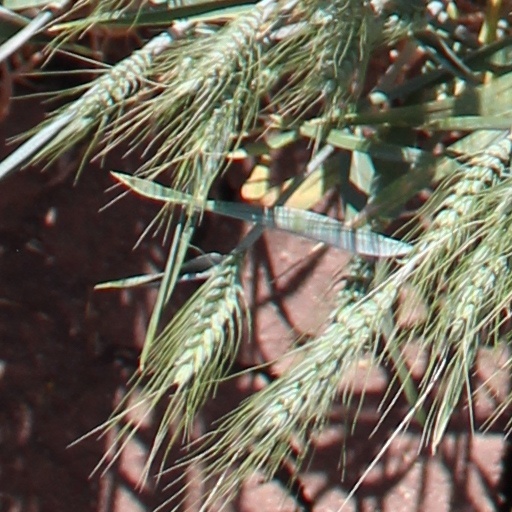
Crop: wheat